Andrei Severny (filmmaker)

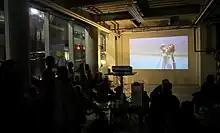
PlayGround art salon in New York city founded and curated by Andrei Severny.

Severny also curates an art salon, "PlayGround", that he founded in 2009, selecting some of the most creative professionals who show their work on a large screen or perform live. His guests have included Doug Fitch, Paul Lewis, Miru Kim, Asa Mader, Tristan Perich, Niloufar Talebi, Aurélia Thiérrée, Malika Zarra, Clarina Bezzola, Vicky Colombet, Edouard Getaz and Ji Lee.